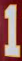
Number: 1